RMS Oceanic (1899)

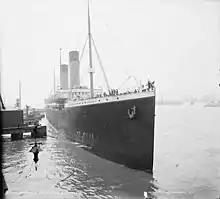
"Oceanic" docking at New York in 1903

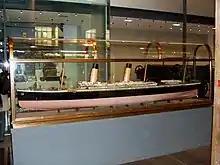
"Oceanic" model

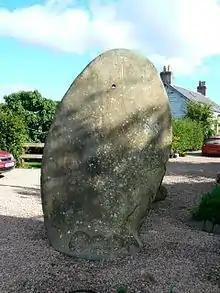
One of the "Oceanic" propeller blades is preserved in Fife

"Oceanic" was launched on 14 January 1899, an event watched by over 50,000 people. She would be the largest and last British liner to be launched in the 19th century. Following her fitting out and sea trials, she left Belfast for Liverpool on the 26 August that year, and when she arrived she was opened to the public and press where she was received with great fanfare. She departed Liverpool on her maiden voyage to New York on 6 September, under the command of Captain John G. Cameron. Thomas Ismay had planned to be on board but was by this stage too unwell. She completed the voyage in 6 days 2 hours and 37 minutes at an average speed of and arrived at New York to a rapturous welcome. One disappointing feature which soon became apparent in service was the tendency for the ship to experience excessive vibration at full speed, due in part to her long and narrow design. To avoid this problem it was soon found necessary to operate her at a service speed of , lower than her planned service speed of .